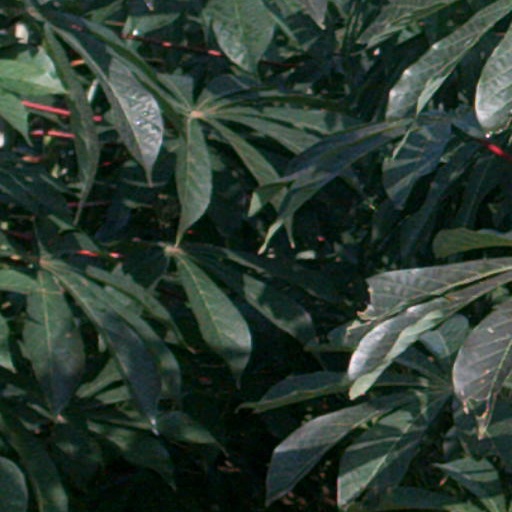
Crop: cassava